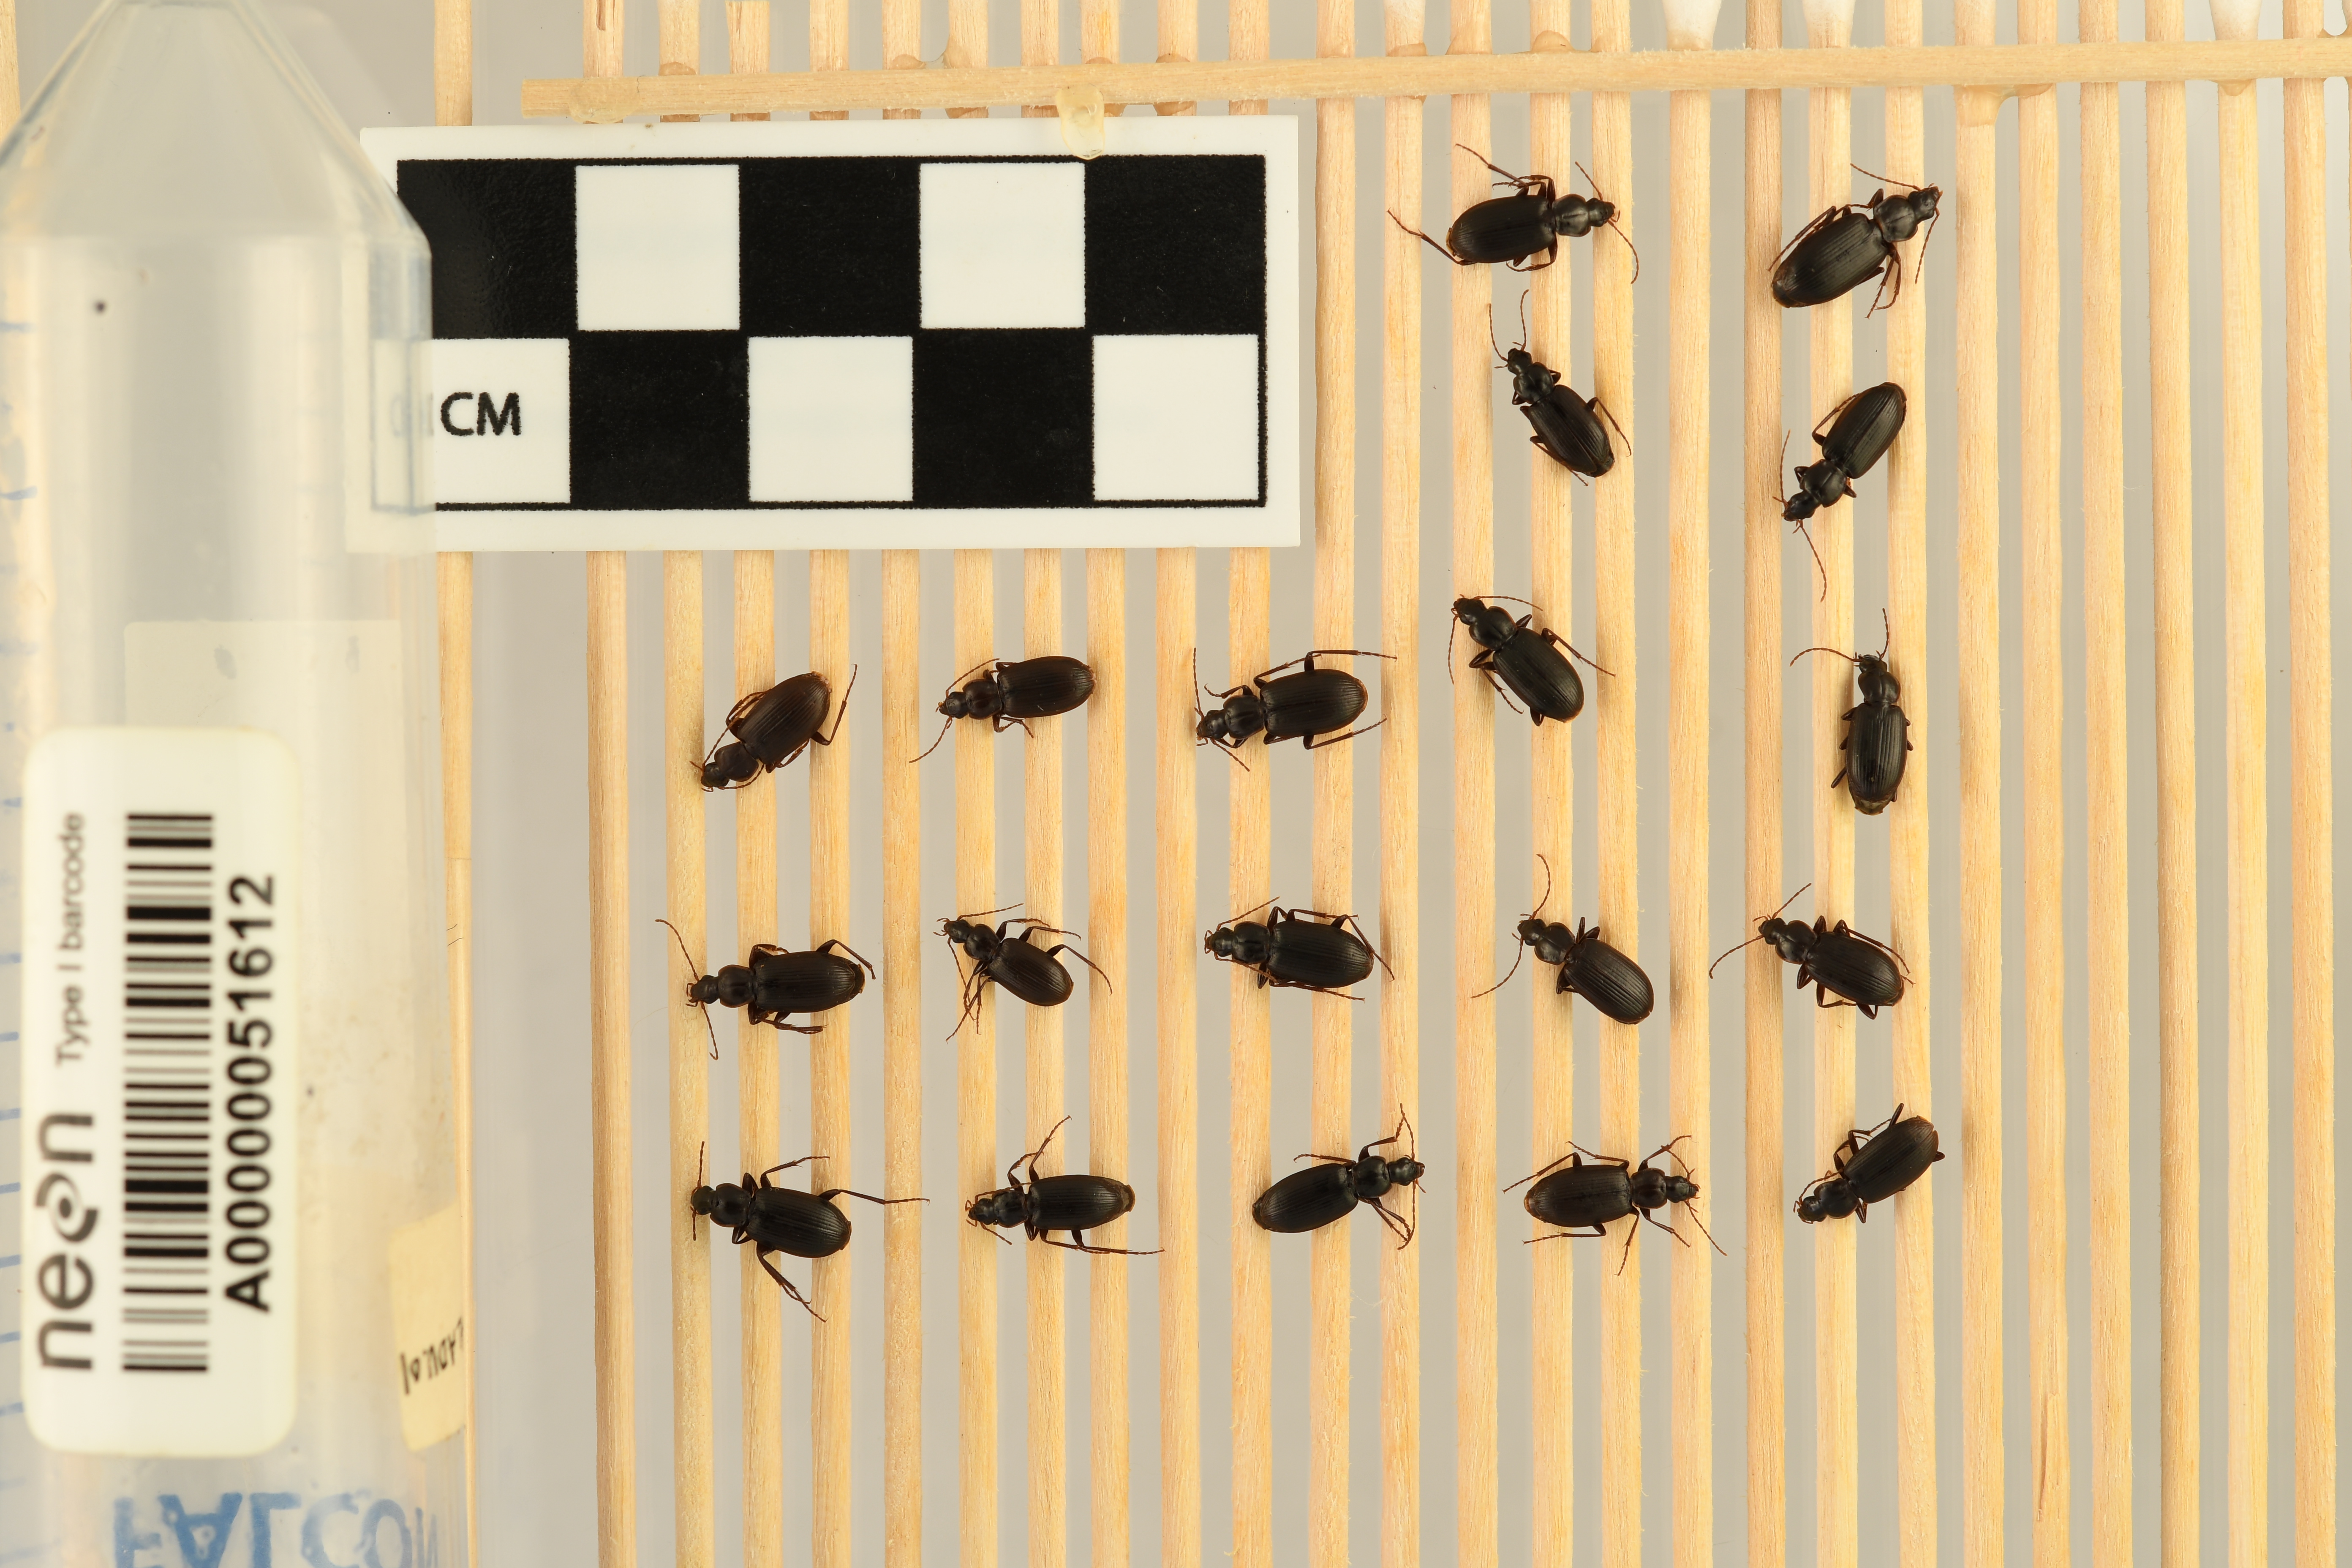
Calathus advena — Niwot Ridge Mountain Research Station Site, plot NIWO_002. Beetle 1, ElytraLength: 0.6071 cm (lying flat: Yes)

Calathus advena — Niwot Ridge Mountain Research Station Site, plot NIWO_002. Beetle 1, ElytraWidth: 0.3302 cm (lying flat: Yes)

Calathus advena — Niwot Ridge Mountain Research Station Site, plot NIWO_002. Beetle 2, ElytraWidth: 0.353 cm (lying flat: Yes)

Calathus advena — Niwot Ridge Mountain Research Station Site, plot NIWO_002. Beetle 2, ElytraLength: 0.6465 cm (lying flat: Yes)

Calathus advena — Niwot Ridge Mountain Research Station Site, plot NIWO_002. Beetle 3, ElytraLength: 0.5329 cm (lying flat: Yes)

Calathus advena — Niwot Ridge Mountain Research Station Site, plot NIWO_002. Beetle 3, ElytraWidth: 0.3 cm (lying flat: Yes)

Calathus advena — Niwot Ridge Mountain Research Station Site, plot NIWO_002. Beetle 4, ElytraLength: 0.5633 cm (lying flat: Yes)

Calathus advena — Niwot Ridge Mountain Research Station Site, plot NIWO_002. Beetle 4, ElytraWidth: 0.3135 cm (lying flat: Yes)

Calathus advena — Niwot Ridge Mountain Research Station Site, plot NIWO_002. Beetle 5, ElytraLength: 0.5827 cm (lying flat: Yes)

Calathus advena — Niwot Ridge Mountain Research Station Site, plot NIWO_002. Beetle 5, ElytraWidth: 0.3068 cm (lying flat: Yes)

Calathus advena — Niwot Ridge Mountain Research Station Site, plot NIWO_002. Beetle 6, ElytraLength: 0.5564 cm (lying flat: Yes)

Calathus advena — Niwot Ridge Mountain Research Station Site, plot NIWO_002. Beetle 6, ElytraWidth: 0.3047 cm (lying flat: Yes)

Calathus advena — Niwot Ridge Mountain Research Station Site, plot NIWO_002. Beetle 7, ElytraLength: 0.6032 cm (lying flat: Yes)

Calathus advena — Niwot Ridge Mountain Research Station Site, plot NIWO_002. Beetle 7, ElytraWidth: 0.3433 cm (lying flat: Yes)

Calathus advena — Niwot Ridge Mountain Research Station Site, plot NIWO_002. Beetle 8, ElytraLength: 0.5927 cm (lying flat: Yes)

Calathus advena — Niwot Ridge Mountain Research Station Site, plot NIWO_002. Beetle 8, ElytraWidth: 0.3328 cm (lying flat: Yes)

Calathus advena — Niwot Ridge Mountain Research Station Site, plot NIWO_002. Beetle 9, ElytraLength: 0.5679 cm (lying flat: Yes)

Calathus advena — Niwot Ridge Mountain Research Station Site, plot NIWO_002. Beetle 9, ElytraWidth: 0.3395 cm (lying flat: Yes)

Calathus advena — Niwot Ridge Mountain Research Station Site, plot NIWO_002. Beetle 10, ElytraLength: 0.5958 cm (lying flat: Yes)

Calathus advena — Niwot Ridge Mountain Research Station Site, plot NIWO_002. Beetle 10, ElytraWidth: 0.331 cm (lying flat: Yes)

Calathus advena — Niwot Ridge Mountain Research Station Site, plot NIWO_002. Beetle 11, ElytraLength: 0.5019 cm (lying flat: Yes)

Calathus advena — Niwot Ridge Mountain Research Station Site, plot NIWO_002. Beetle 11, ElytraWidth: 0.2713 cm (lying flat: Yes)

Calathus advena — Niwot Ridge Mountain Research Station Site, plot NIWO_002. Beetle 12, ElytraLength: 0.5913 cm (lying flat: Yes)

Calathus advena — Niwot Ridge Mountain Research Station Site, plot NIWO_002. Beetle 12, ElytraWidth: 0.3433 cm (lying flat: Yes)

Calathus advena — Niwot Ridge Mountain Research Station Site, plot NIWO_002. Beetle 13, ElytraLength: 0.5662 cm (lying flat: Yes)

Calathus advena — Niwot Ridge Mountain Research Station Site, plot NIWO_002. Beetle 13, ElytraWidth: 0.3192 cm (lying flat: Yes)

Calathus advena — Niwot Ridge Mountain Research Station Site, plot NIWO_002. Beetle 14, ElytraLength: 0.5722 cm (lying flat: Yes)

Calathus advena — Niwot Ridge Mountain Research Station Site, plot NIWO_002. Beetle 14, ElytraWidth: 0.3058 cm (lying flat: Yes)

Calathus advena — Niwot Ridge Mountain Research Station Site, plot NIWO_002. Beetle 15, ElytraLength: 0.594 cm (lying flat: Yes)

Calathus advena — Niwot Ridge Mountain Research Station Site, plot NIWO_002. Beetle 15, ElytraWidth: 0.3465 cm (lying flat: Yes)

Calathus advena — Niwot Ridge Mountain Research Station Site, plot NIWO_002. Beetle 16, ElytraLength: 0.5443 cm (lying flat: Yes)

Calathus advena — Niwot Ridge Mountain Research Station Site, plot NIWO_002. Beetle 16, ElytraWidth: 0.3016 cm (lying flat: Yes)

Calathus advena — Niwot Ridge Mountain Research Station Site, plot NIWO_002. Beetle 17, ElytraLength: 0.5674 cm (lying flat: Yes)

Calathus advena — Niwot Ridge Mountain Research Station Site, plot NIWO_002. Beetle 17, ElytraWidth: 0.3279 cm (lying flat: Yes)

Calathus advena — Niwot Ridge Mountain Research Station Site, plot NIWO_002. Beetle 18, ElytraLength: 0.57 cm (lying flat: Yes)

Calathus advena — Niwot Ridge Mountain Research Station Site, plot NIWO_002. Beetle 18, ElytraWidth: 0.3265 cm (lying flat: Yes)

Calathus advena — Niwot Ridge Mountain Research Station Site, plot NIWO_002. Beetle 19, ElytraLength: 0.5882 cm (lying flat: Yes)

Calathus advena — Niwot Ridge Mountain Research Station Site, plot NIWO_002. Beetle 19, ElytraWidth: 0.3135 cm (lying flat: Yes)